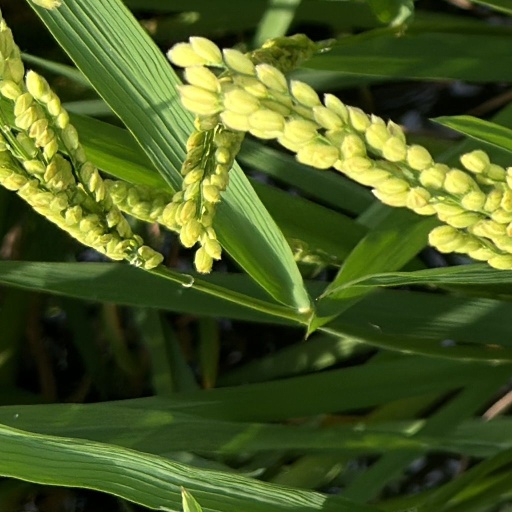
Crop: rice